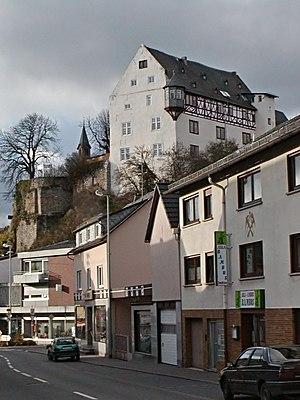
Le comté de Katzenelnbogen est un comté du Saint-Empire romain germanique. Les Chattes Melibokus est une très ancienne tribu qui est restée sur une haute colline dans la région de Bergstraße de Hesse. Il existe entre 1095 et 1479, date à laquelle il est hérité par les landgraves de Hesse.